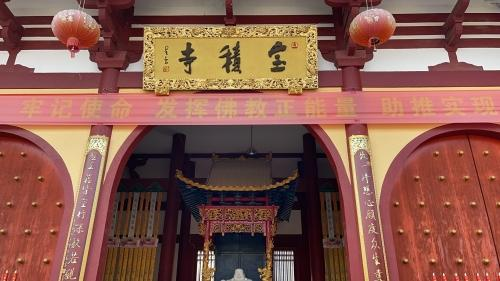
地标名称：宝积寺
所在城市：金华市·东阳市